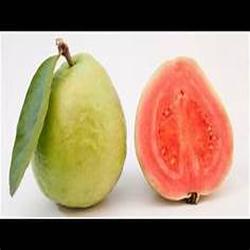
Label: Guava